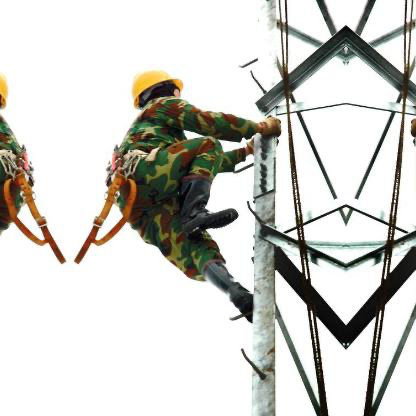
Objects in the image:
label: helmet
label: helmet